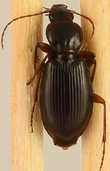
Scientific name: Synuchus impunctatus
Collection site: Bartlett Experimental Forest NEON (BART), plot BART_002